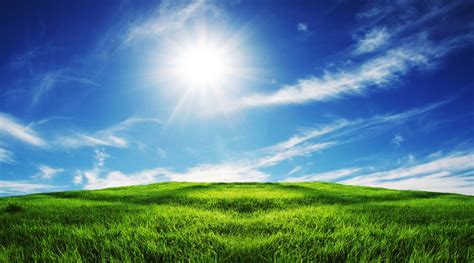
Weather: sun or clear